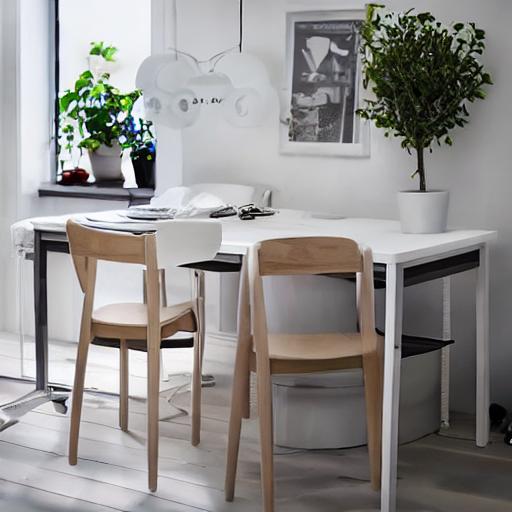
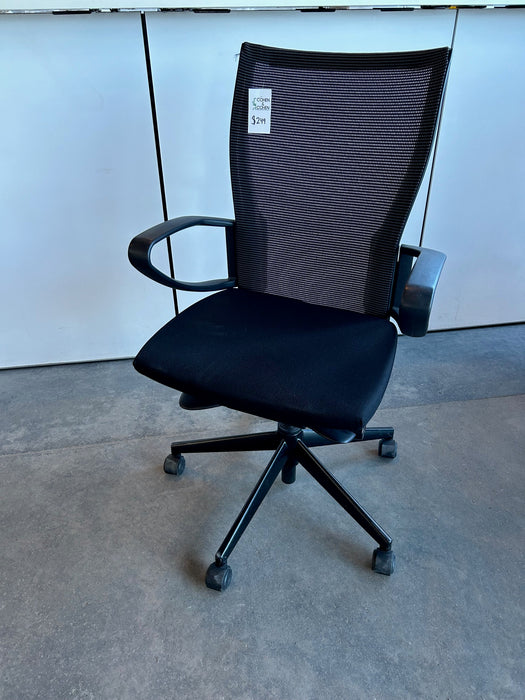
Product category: items_chair
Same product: no